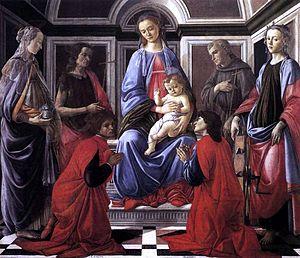
Cette page est une liste d'œuvres de Sandro Botticelli.
Le retable de Saint-Ambroise est une peinture religieuse de Sandro Botticelli, datant de 1470 environ, conservée à la Galerie des Offices à Florence.